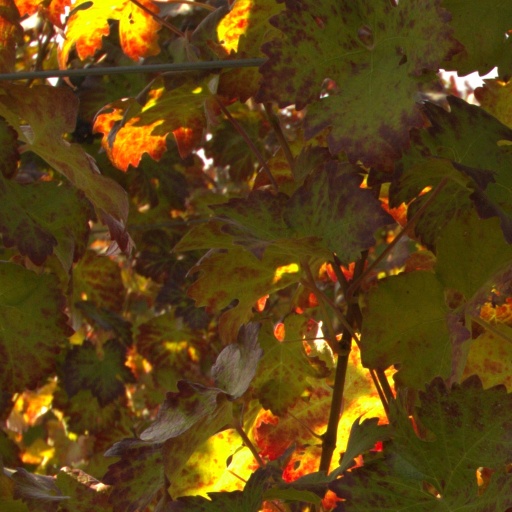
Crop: grape